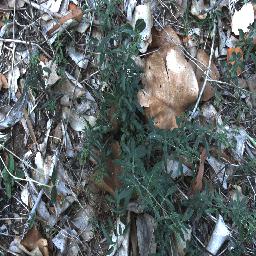
Label: negative